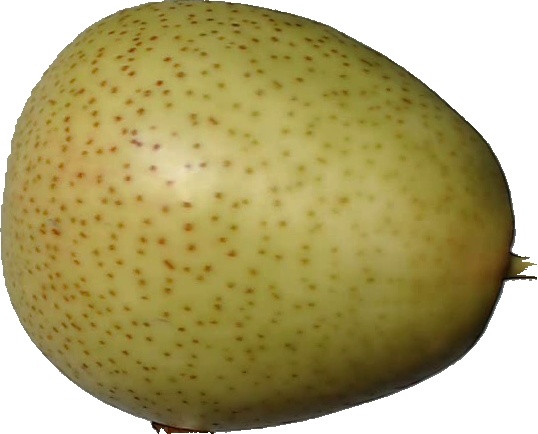
Label: pear_1